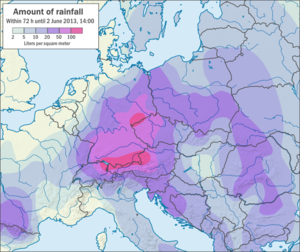
Les phénomènes météorologiques extrêmes sont les aléas constitutifs du risque climatique. En Roumanie, ces phénomènes sont étroitement liés aux orages électriques, aux désertifications, aux pluies torrentielles, aux tempêtes de neige ou à d'autres manifestations météorologiques, moins fréquentes, aussi bien qu'aux activités anthropiques.
Les inondations européennes de 2013 se sont déroulées dans les derniers jours de mai et les premiers jours de juin 2013 en Europe centrale, à la suite d'un épisode de fortes précipitations qui serait liées à un medicane ayant suivi la trajectoire Vb de Wilhelm Jacob van Bebber comme expliqué dans l'article Dépression du golfe de Gênes. Elles concernent principalement le sud-est de l'Allemagne, l'ouest de la République tchèque et l'Autriche ; dans une moindre mesure, la Croatie, Serbie, Suisse, la Slovaquie et la Hongrie sont elles aussi affectées.